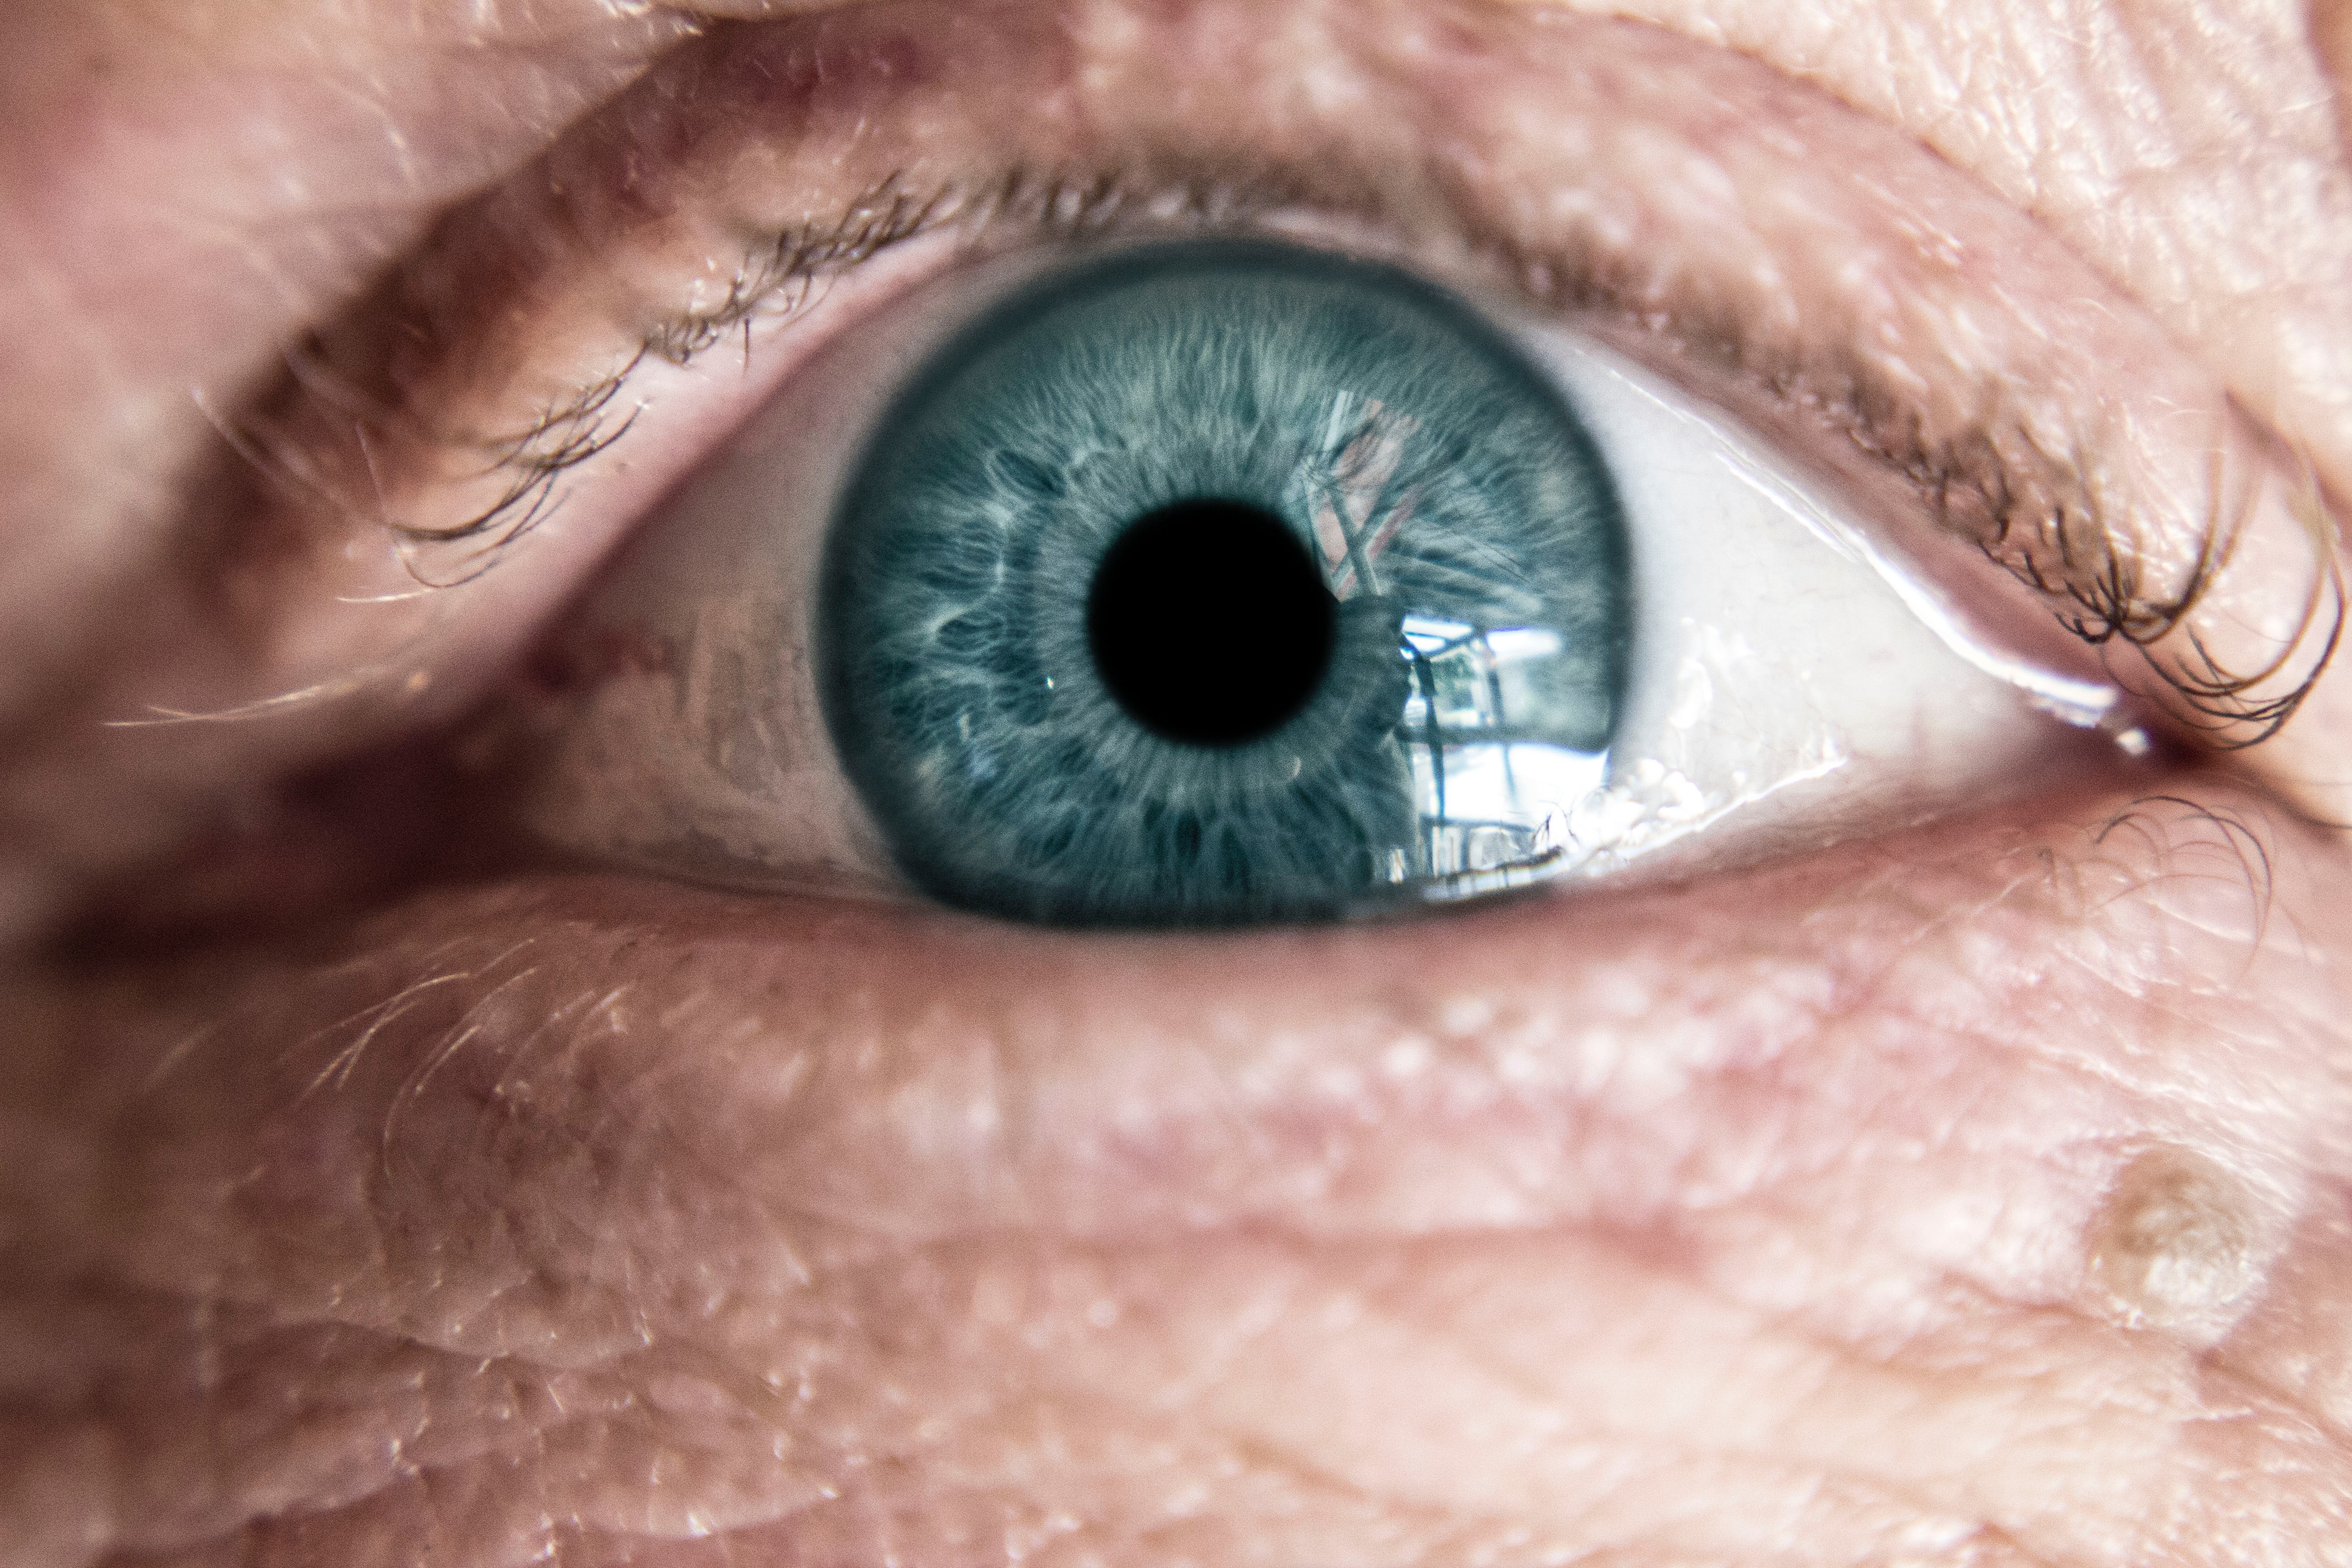
eye, iris, close up, skin, organ, blue, eyelash, eyebrow, macro photography, photography, human body, ophthalmology, vein, lens, flesh, contact lens, cameras optics, Colorfulness, vision care, blood vessel